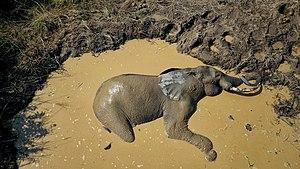
Éléphant endormi dans une mare de boue, Nyonié Gabon
Nyonié est un village côtier du Gabon situé dans le département de Komo-Océan, à 70 km au sud de Libreville, entre la réserve de Wonga Wongué et le parc national de Pongara.